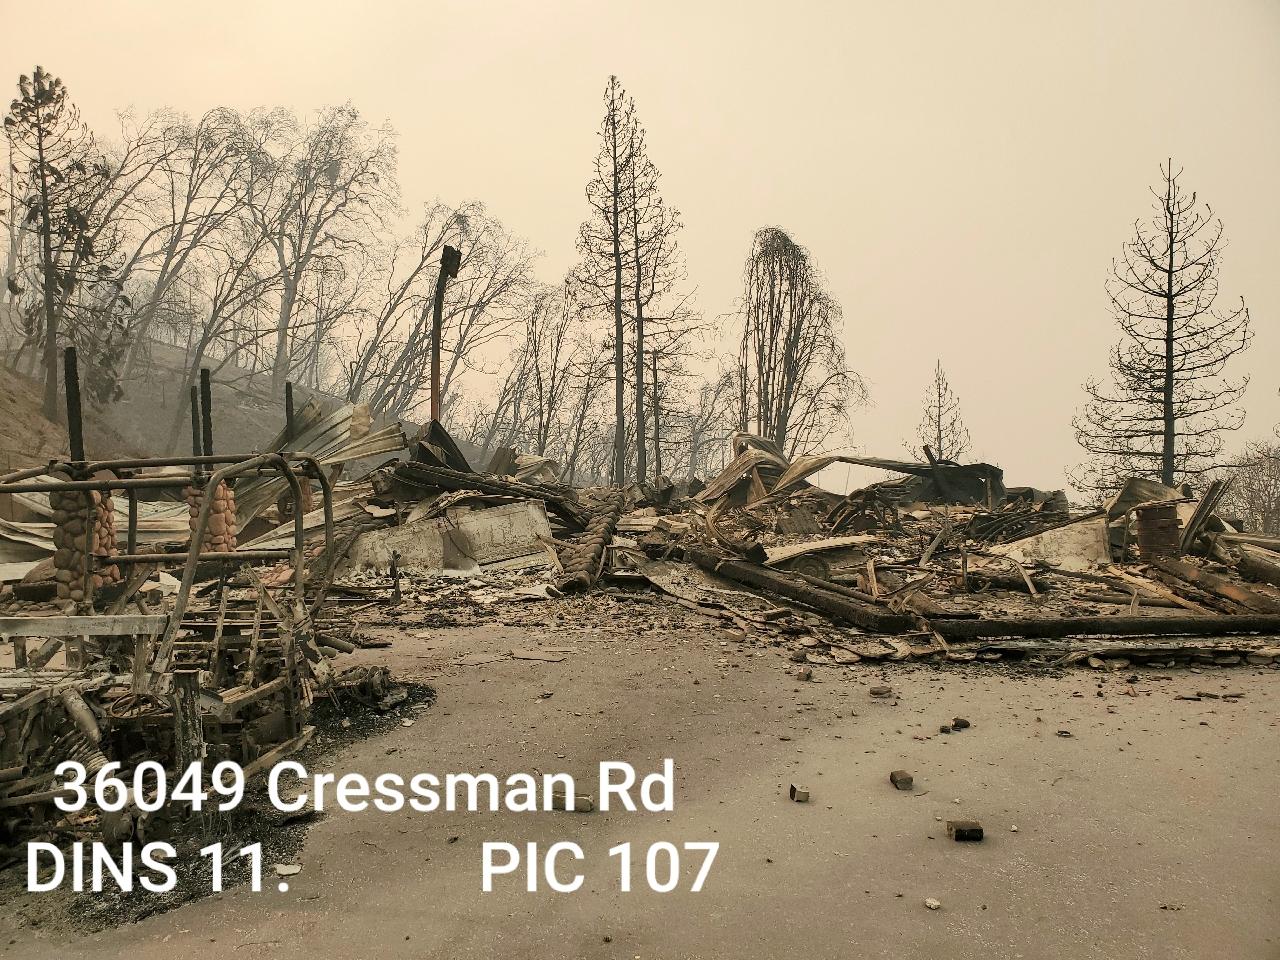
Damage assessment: destroyed